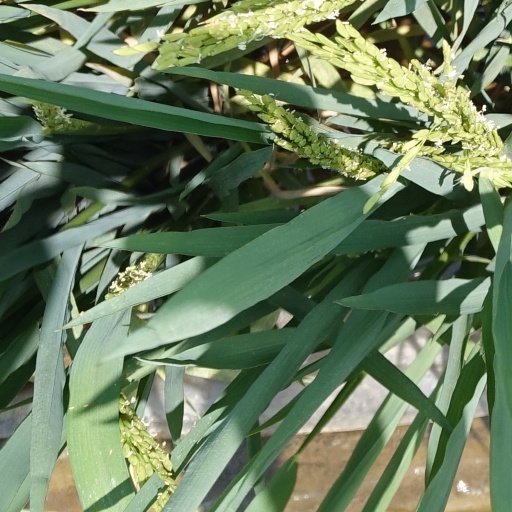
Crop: rice